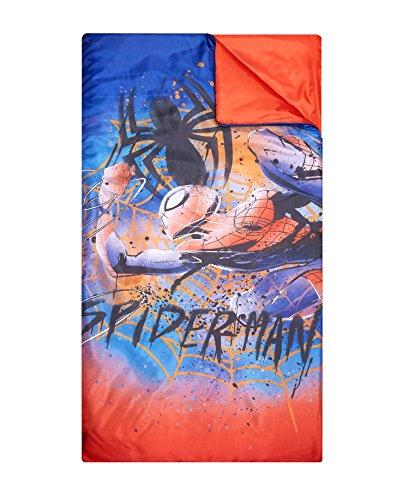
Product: Spiderman Tee Pee Slumber Set
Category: Toys & Games | Sports & Outdoor Play | Play Tents & Tunnels
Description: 4 piece set has everything for your sleepover needs: tee pee Tent, pillow, sleeping bag, and string lights.
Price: $57.92
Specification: ProductDimensions:51x51x60inches|ItemWeight:5pounds|ShippingWeight:5.25pounds(Viewshippingratesandpolicies)|DomesticShipping:ItemcanbeshippedwithinU.S.|InternationalShipping:ThisitemcanbeshippedtoselectcountriesoutsideoftheU.S.LearnMore|ASIN:B078GP56RZ|Itemmodelnumber:WN201249|Manufacturerrecommendedage:18months-8years